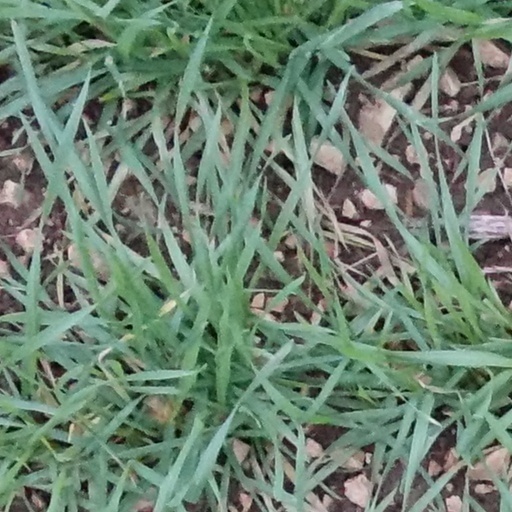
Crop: wheat